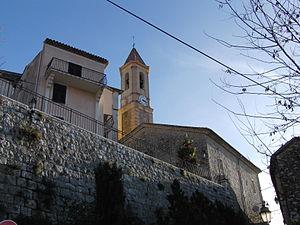
Eglise Saint Jacques le Majeur à Aspremont
Aspremont est une commune française située dans le département des Alpes-Maritimes en région Provence-Alpes-Côte d'Azur. Ses habitants sont appelés les Aspremontois.